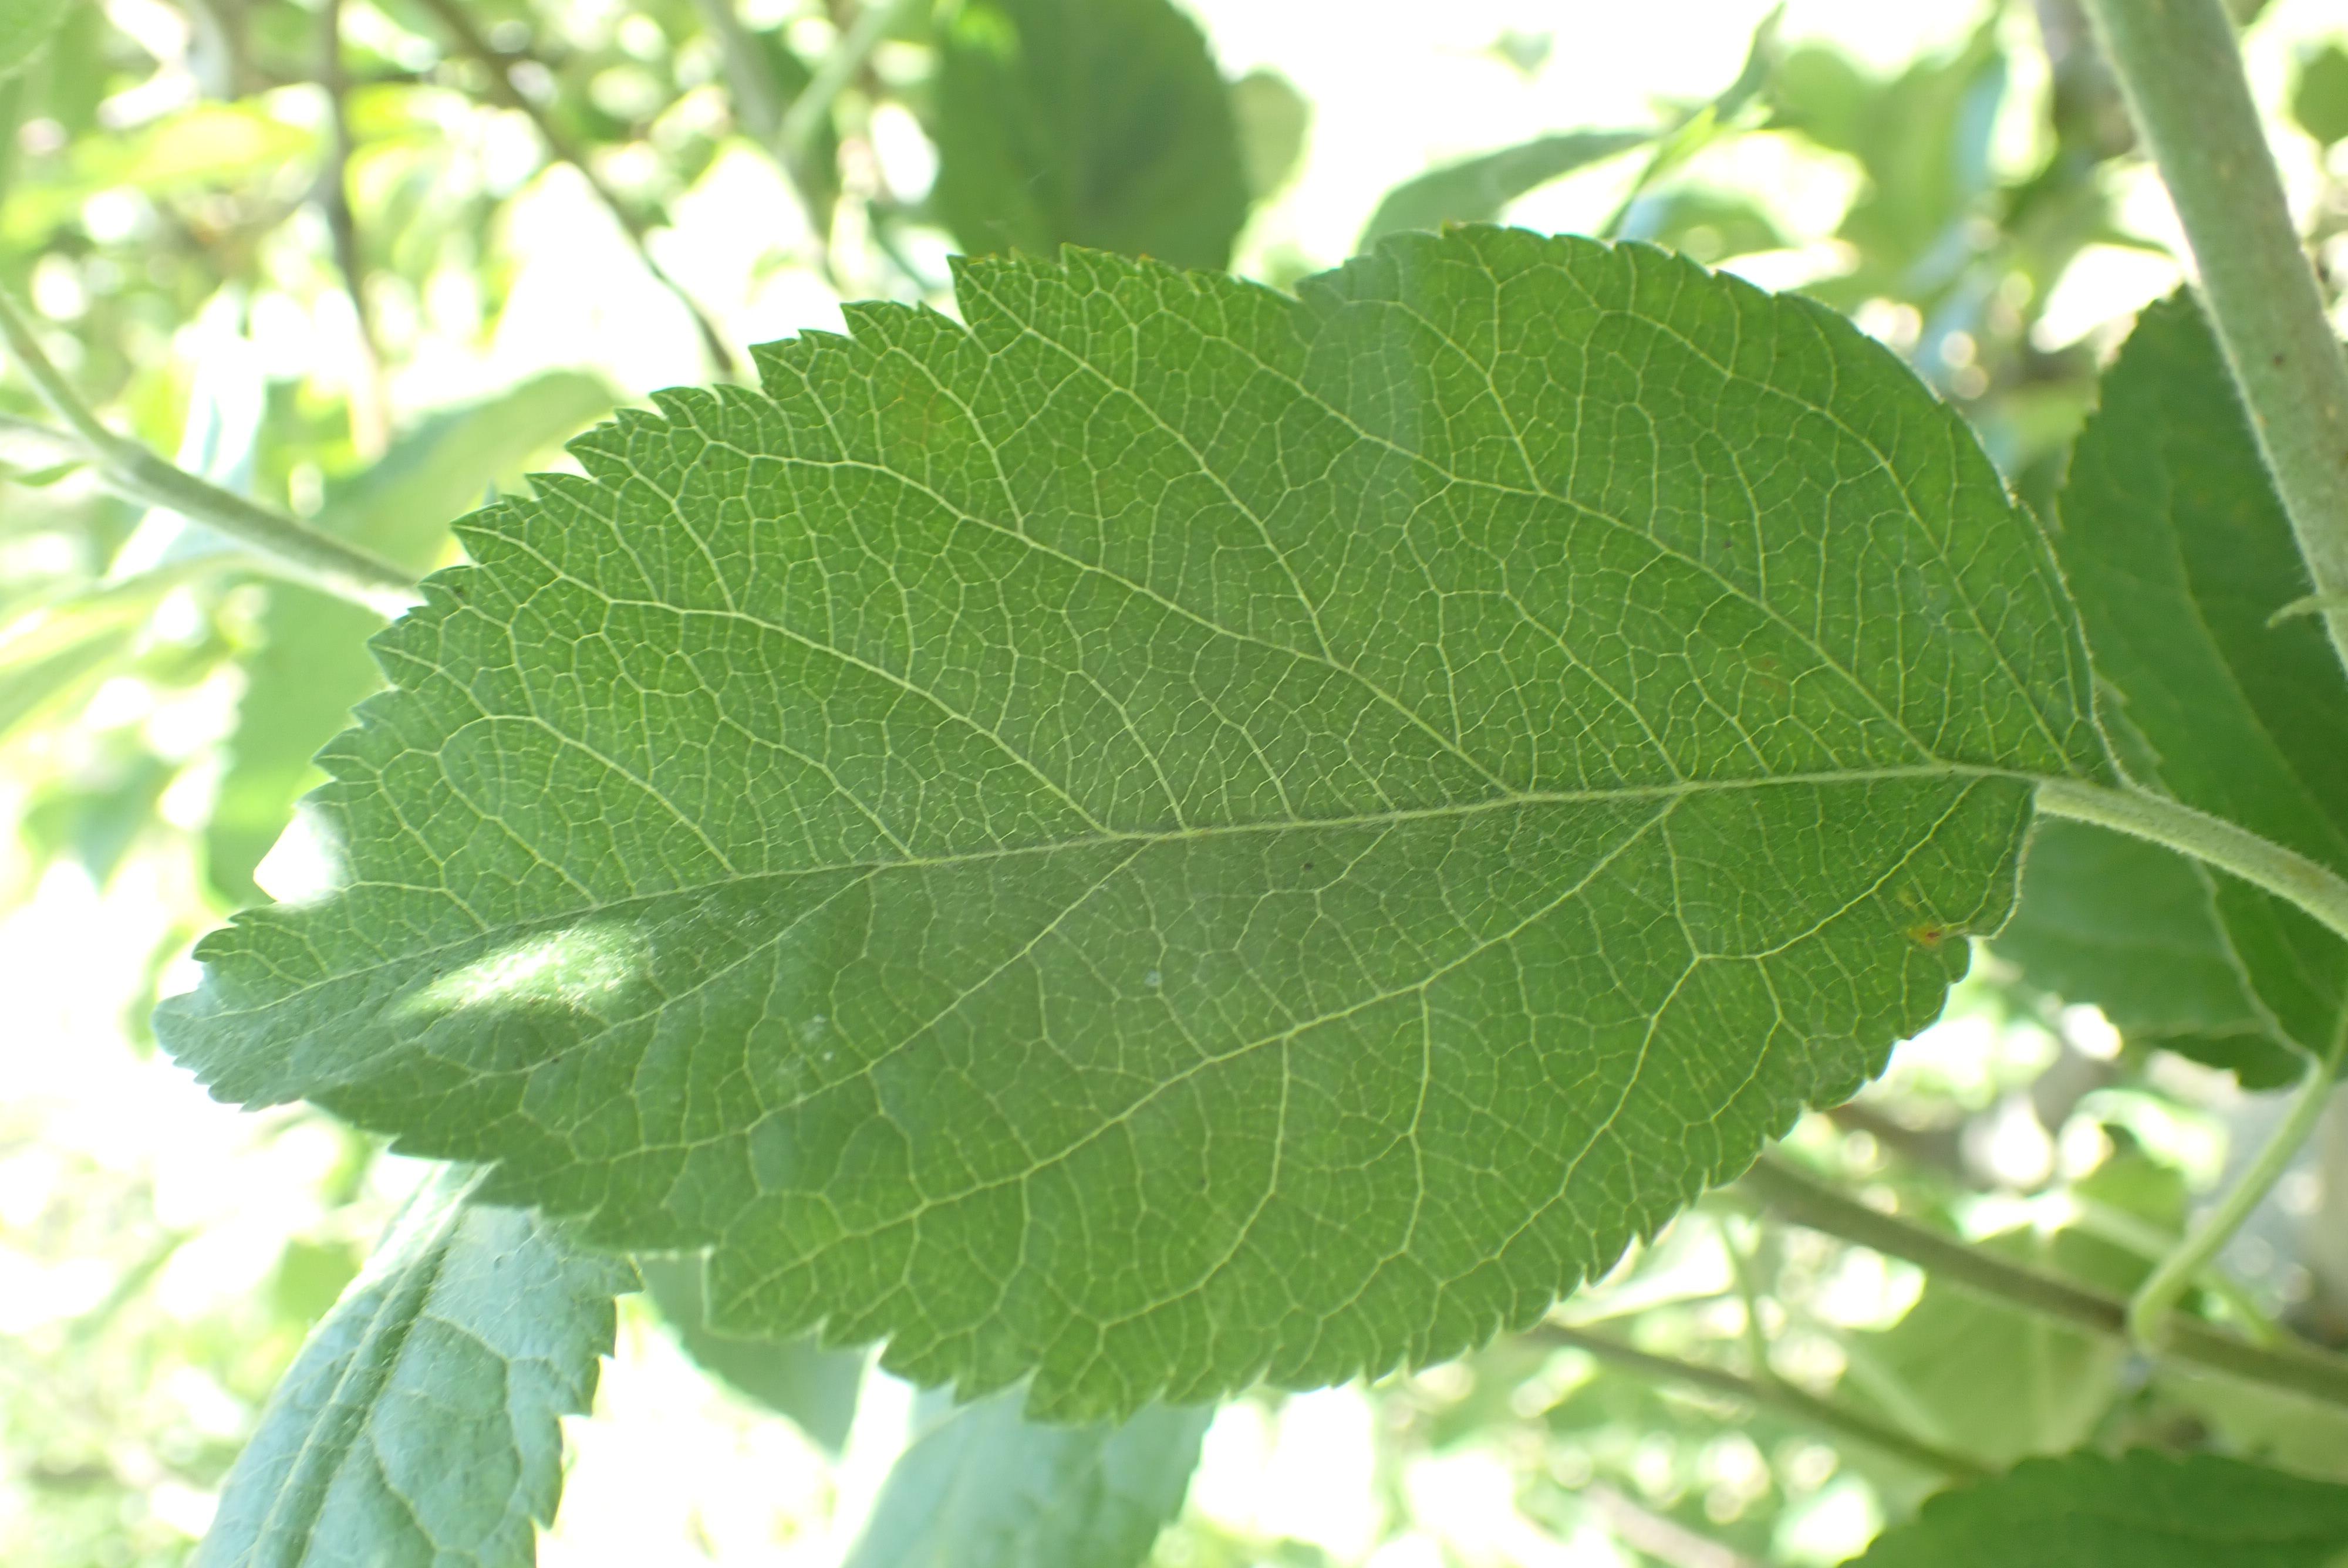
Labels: healthy